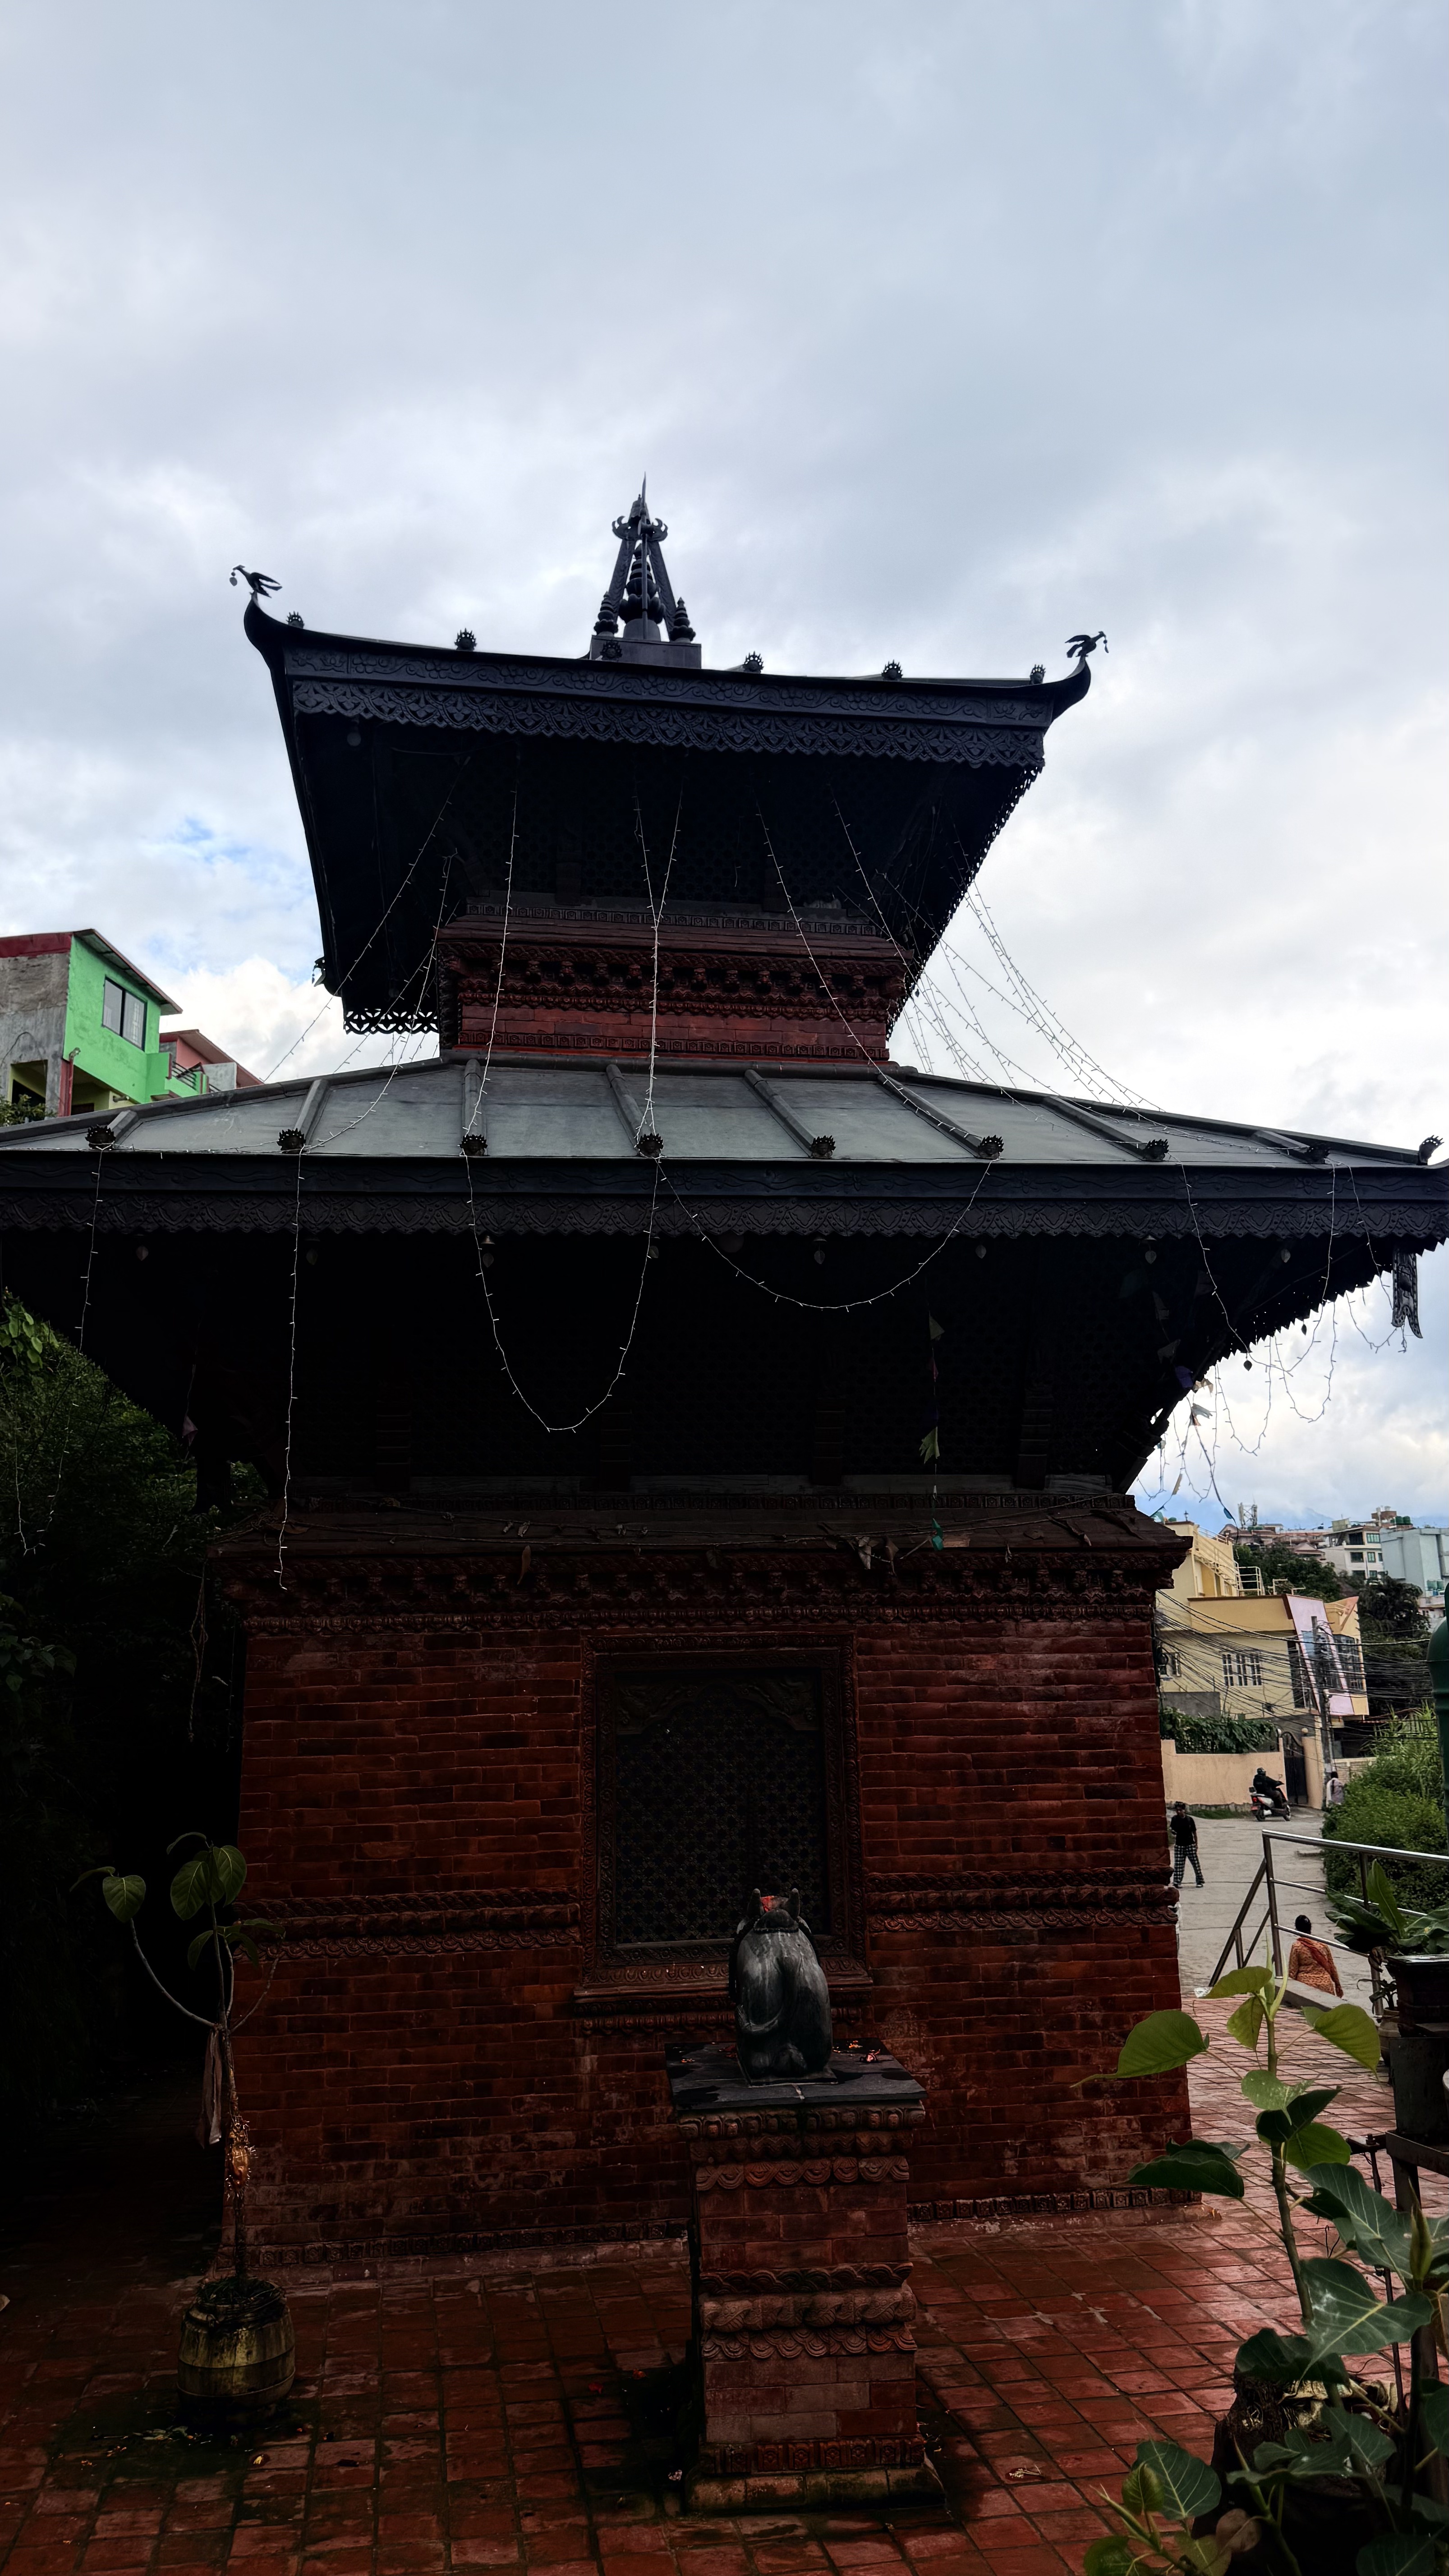
Heritage site: Kareshwor_Mahadev_Temple